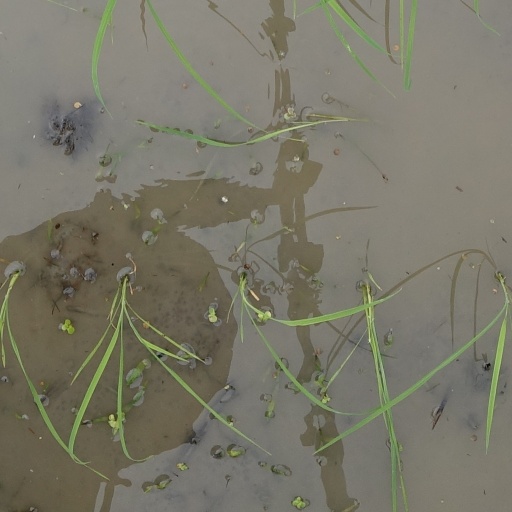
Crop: rice